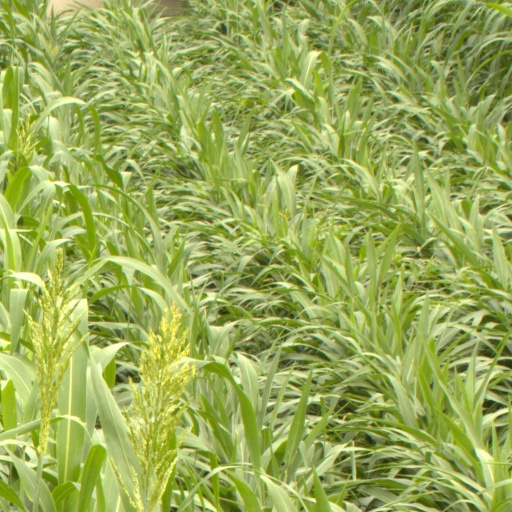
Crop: sorghum